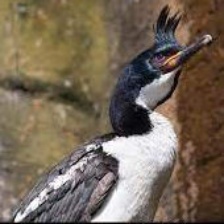
Species: AUCKLAND SHAQ
Scientific name: LEUCOCARBO COLENSOI